Umrao Jaan Ada (film)

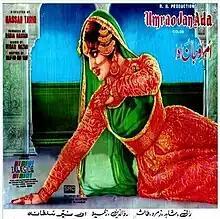

Umrao Jaan Ada is a 1972 Pakistani musical romantic drama film loosely based on the 1899 novel of the same name by Mirza Hadi Ruswa and directed by Hassan Tariq with lyrics and screenplay by Saifuddin Saif. Rani played the title role in the film opposite Shahid while Nayyar Sultana, Zmurrud, Aasia, Rangeela and Allauddin appeared in supporting roles. It revolves around the life of a 19th-century tawaif from Lucknow and her tragic romance with a Nawab. The film was a golden jubilee hit at the box office. Lok Virsa Museum screened the film in 2017 as part of special showcase of the feature films in the country.